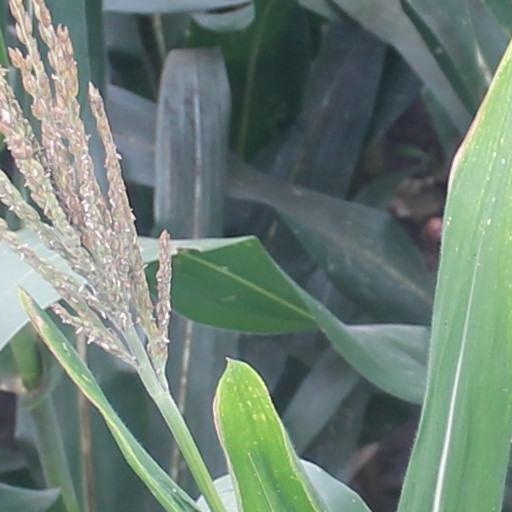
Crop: maize; corn